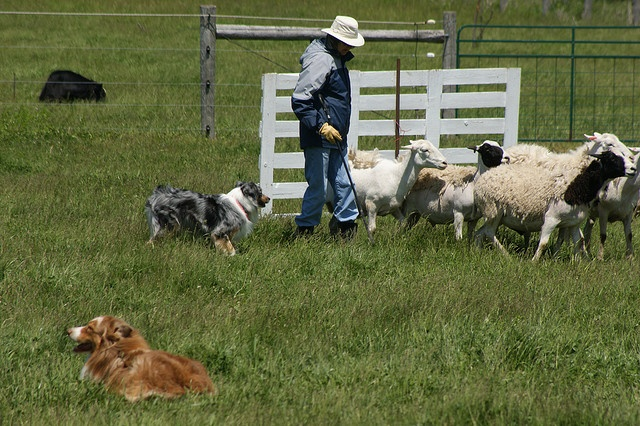
A man that is standing in the grass next to animals.
The dogs are responsible for rounding up the sheep.
A man stands in field with dogs and sheep.
A man in a field with sheep and two dogs
A farmer in overalls herding sheep as one dog helps while the other dog rests.